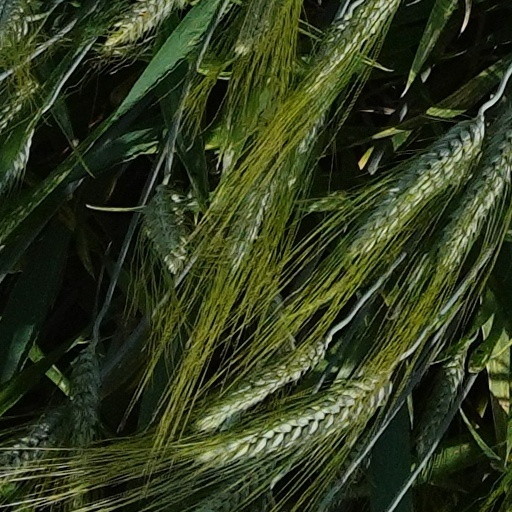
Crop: wheat